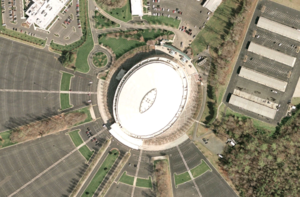
Le Charlotte Coliseum était une salle omnisports située à Charlotte, en Caroline du Nord. L'arène fut fermée en 2005, depuis l'inauguration de la Time Warner Cable Arena. Le Coliseum était surnommé The Hive en raison du nom de ses locataires qui étaient les Hornets, ce qui signifie frelon.